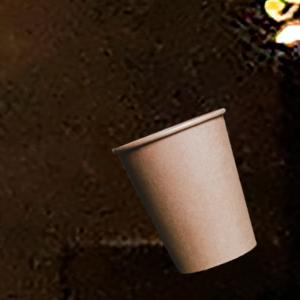
Label: cups